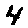
Label: 4